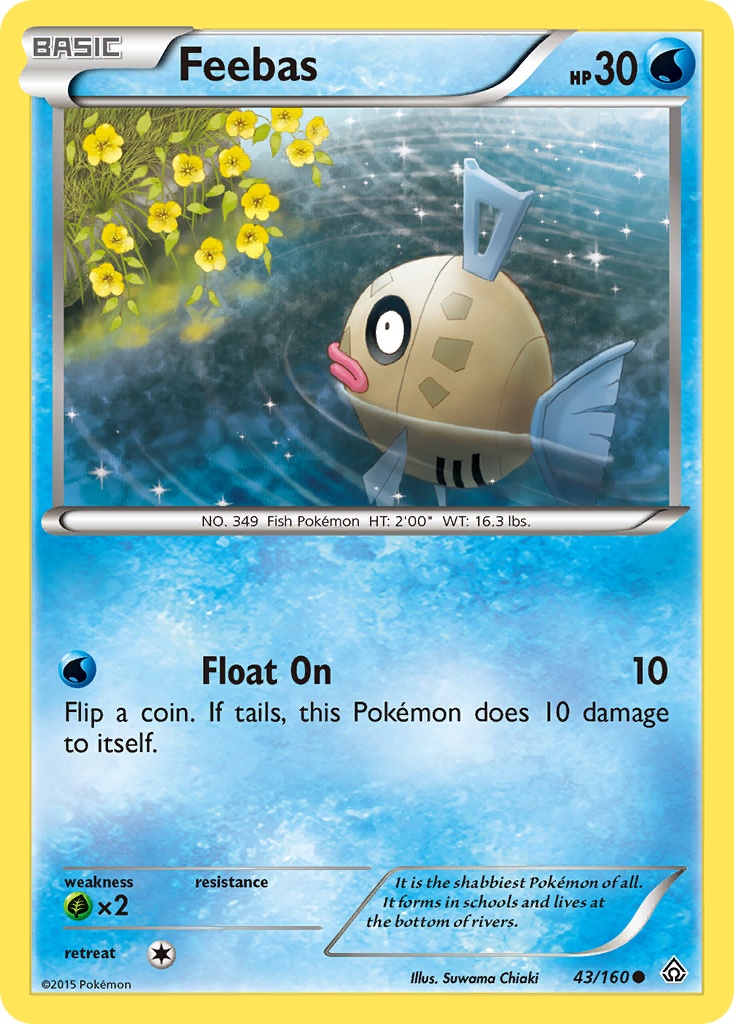
Feebas (43/160) [XY: Primal Clash]
Brand: Pokémon
Set: XY: Primal Clash Type: Water Rarity: Common Retreat cost: Colorless
Category: Arts & Entertainment > Hobbies & Creative Arts > Collectibles > Collectible Trading Cards > Non-Sports Trading Cards